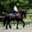
Label: horse